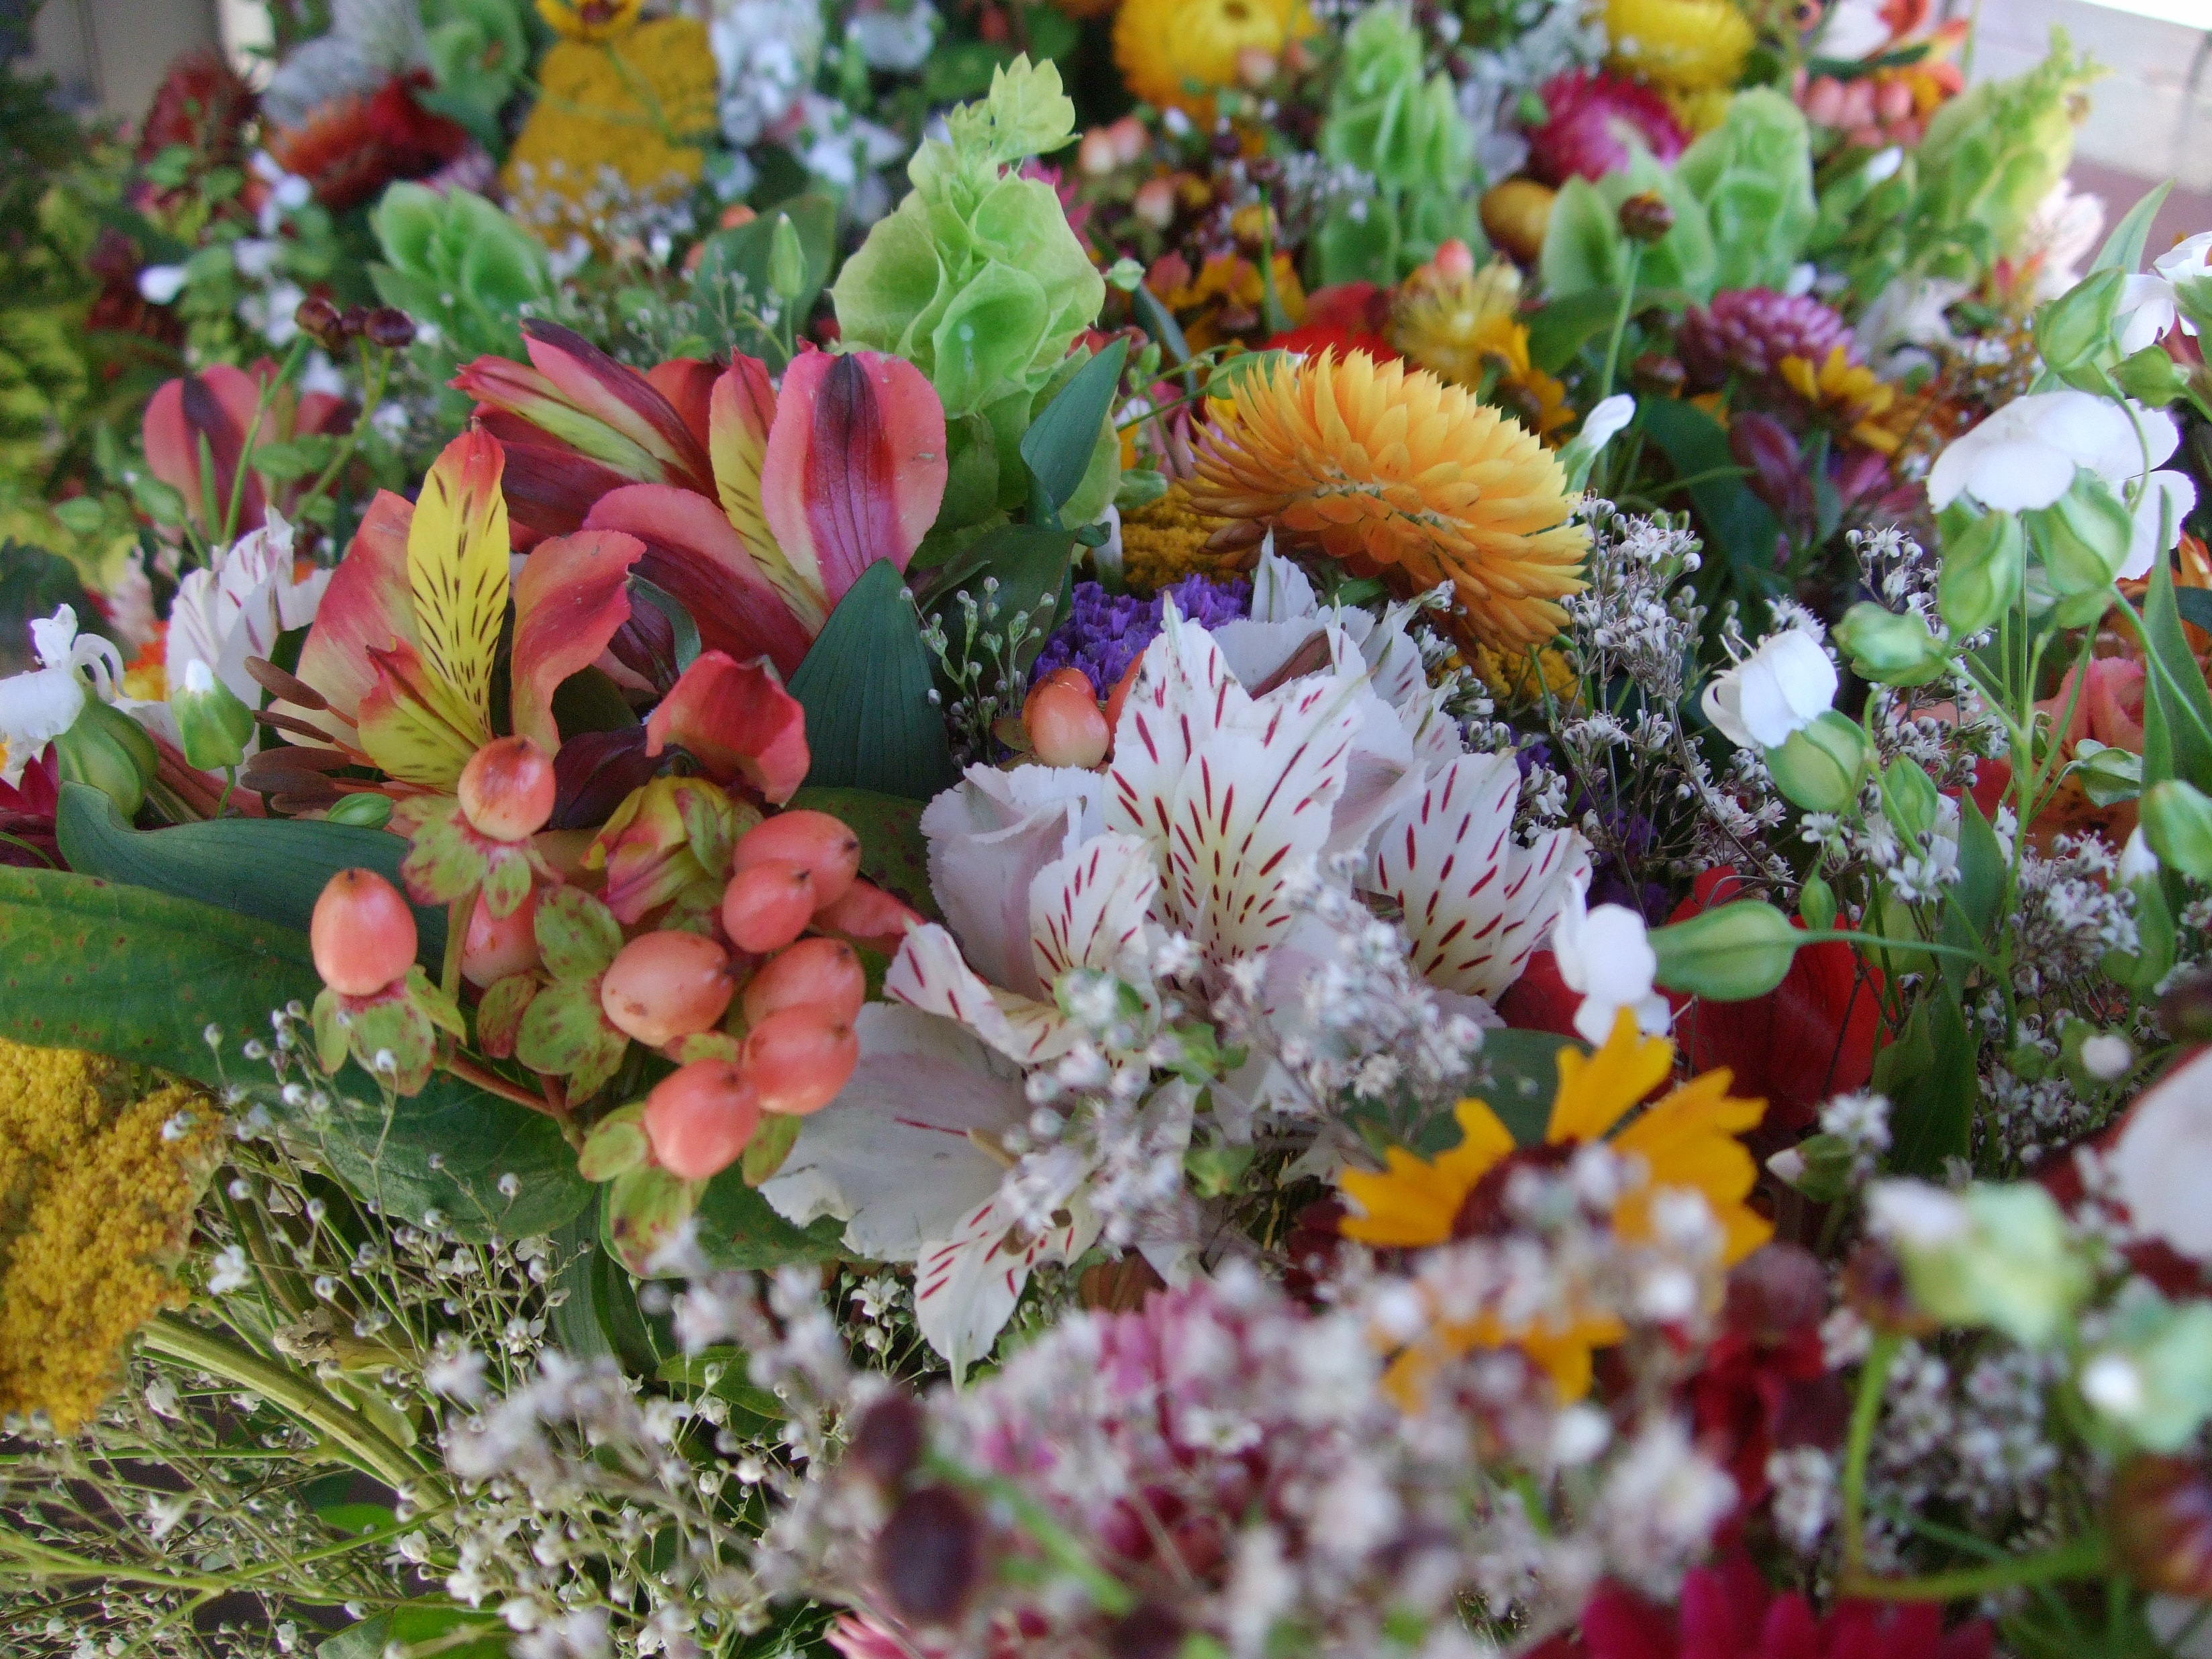
nature, blossom, plant, flower, petal, bouquet, natural, market, botany, garden, flora, wildflower, flowers, floristry, farmers, flowering plant, flower bouquet, floral design, carnations, baby's breath, annual plant, land plant, chrysanths, flower arranging, city market